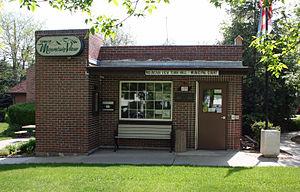
Mountain View est une ville américaine située dans le comté de Jefferson dans le Colorado.